Ford FE engine

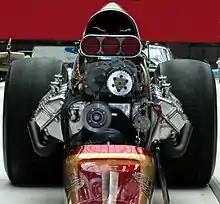
Ford SOHC Hemi (Cammer) front engine rail dragster

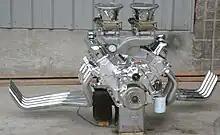
Flopper Funny Car FE

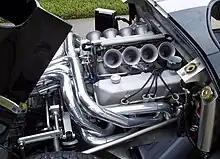
Factory tunnelport crossram fuel injection used in GT40s

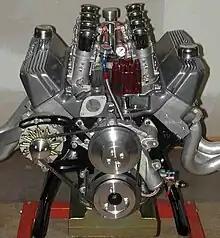
FE with 4 Weber carburetors as installed in competition 427 AC Cobras

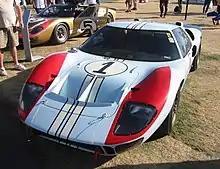
Ford GT40 Mk IIs finished 1-2-3 in the 1966 24 Hours of Le Mans; this car finished 2nd

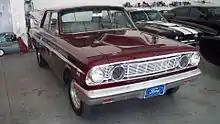
1964 Fairlane Thunderbolt

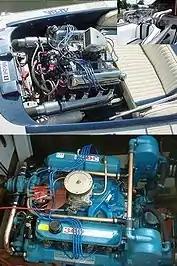
Examples of FEs installed in boats

Specific models that used FE engines include the AC Cobra MKIII, GT40s, the AC Frua, as well as various factory racing versions of Ford Mustangs, Ford Galaxies, Ford Fairlanes, and Ford Thunderbirds.